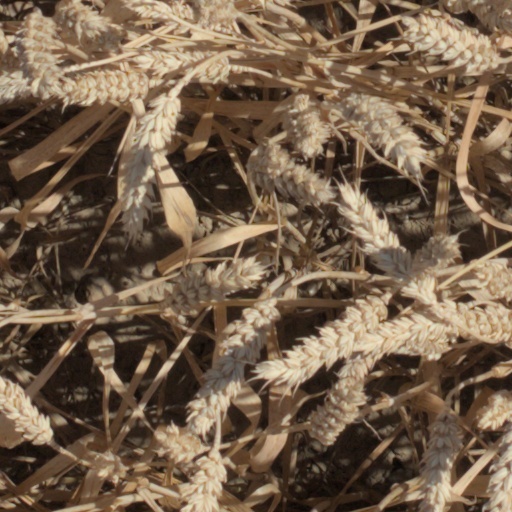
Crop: wheat